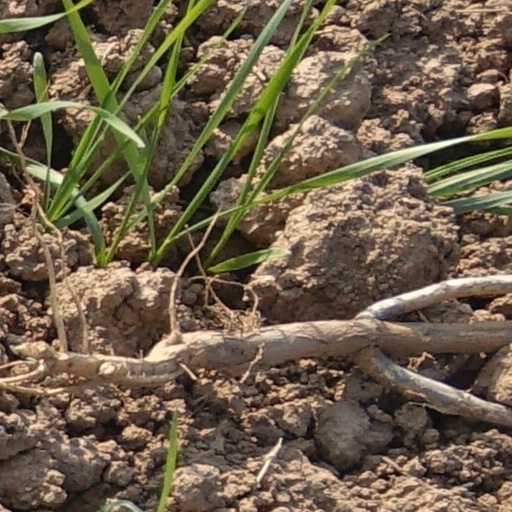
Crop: wheat